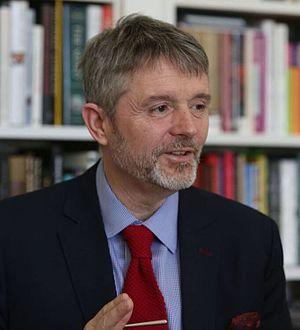
Le doyen de Christ Church est le doyen de la cathédrale Christ Church à Oxford et le chef du conseil d'administration de Christ Church, un collège constitutif de l'Université d'Oxford. La cathédrale est l'église mère du diocèse d'Oxford et siège de l'évêque d'Oxford. Le chapitre de chanoines de la cathédrale a formé l'instance dirigeante du collège depuis sa fondation, avec le doyen comme président primus inter pares et ipso facto chef du collège. Depuis le 4 octobre 2014, le doyen est Martyn Percy.